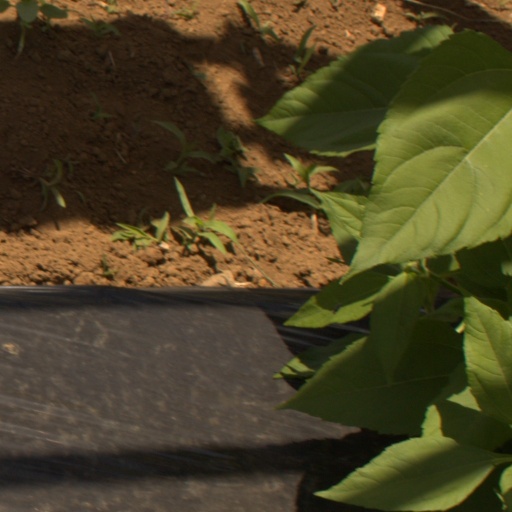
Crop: Jerusalem artichoke